North Carolina Wesleyan University

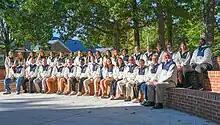
NCWU honors students

The Rocky Mount campus includes six residence halls, nine academic and administrative buildings, the Everett Gymnasium, The Dunn Center, and outdoor athletic facilities, including a soccer field, baseball field, tennis courts, Indoor Sports & Education Facility, artificial turf field, intramural fields, and softball field. There is also an on-campus Starbucks attached to the Pearsall Library. In addition to a residential campus, Wesleyan has developed a strong multi-campus Adult & Professional degree program with locations in Brunswick, Durham, Goldsboro, Greenville, Manteo, New Bern, Raleigh, Washington, Wilmington and Winston-Salem in addition to the main campus in Rocky Mount.